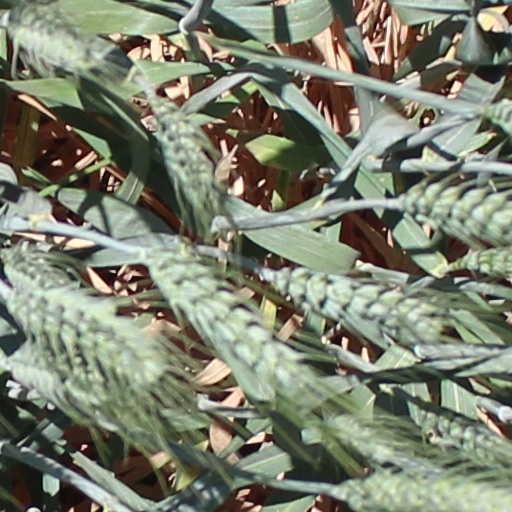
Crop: wheat